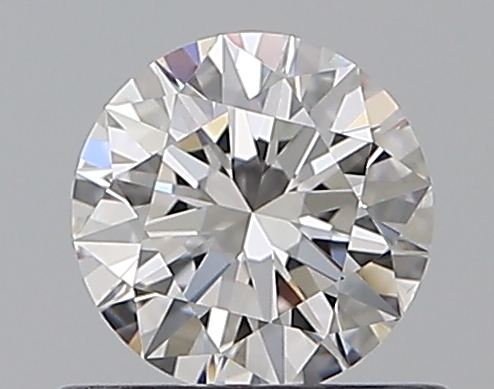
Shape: round
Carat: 0.5
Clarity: VS2
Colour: D
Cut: EX
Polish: EX
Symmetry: EX
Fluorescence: N
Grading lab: GIA
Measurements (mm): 5.14 x 5.16 x 3.12